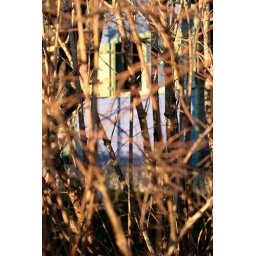
house in the forest